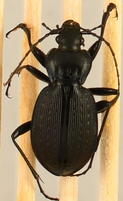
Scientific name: Carabus goryi
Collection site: Mountain Lake Biological Station NEON (MLBS), plot MLBS_001